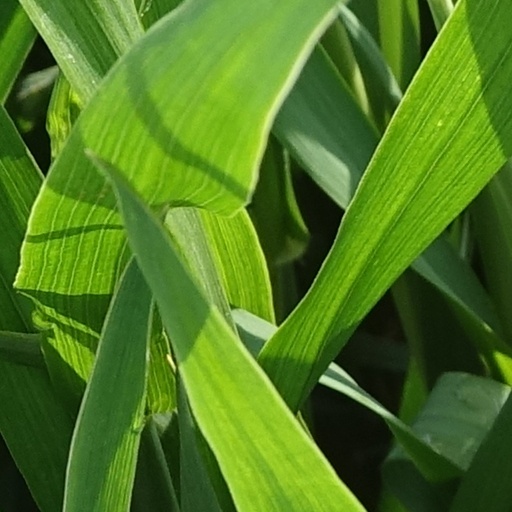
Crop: wheat